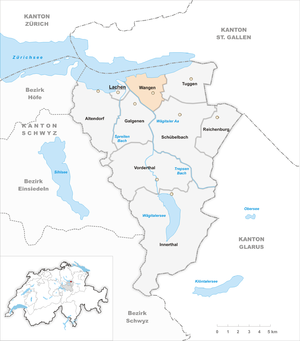
Wangen est une commune suisse du canton de Schwytz, située dans le district de March.